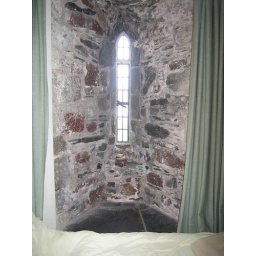
The window by my bed at Iona - Day 3